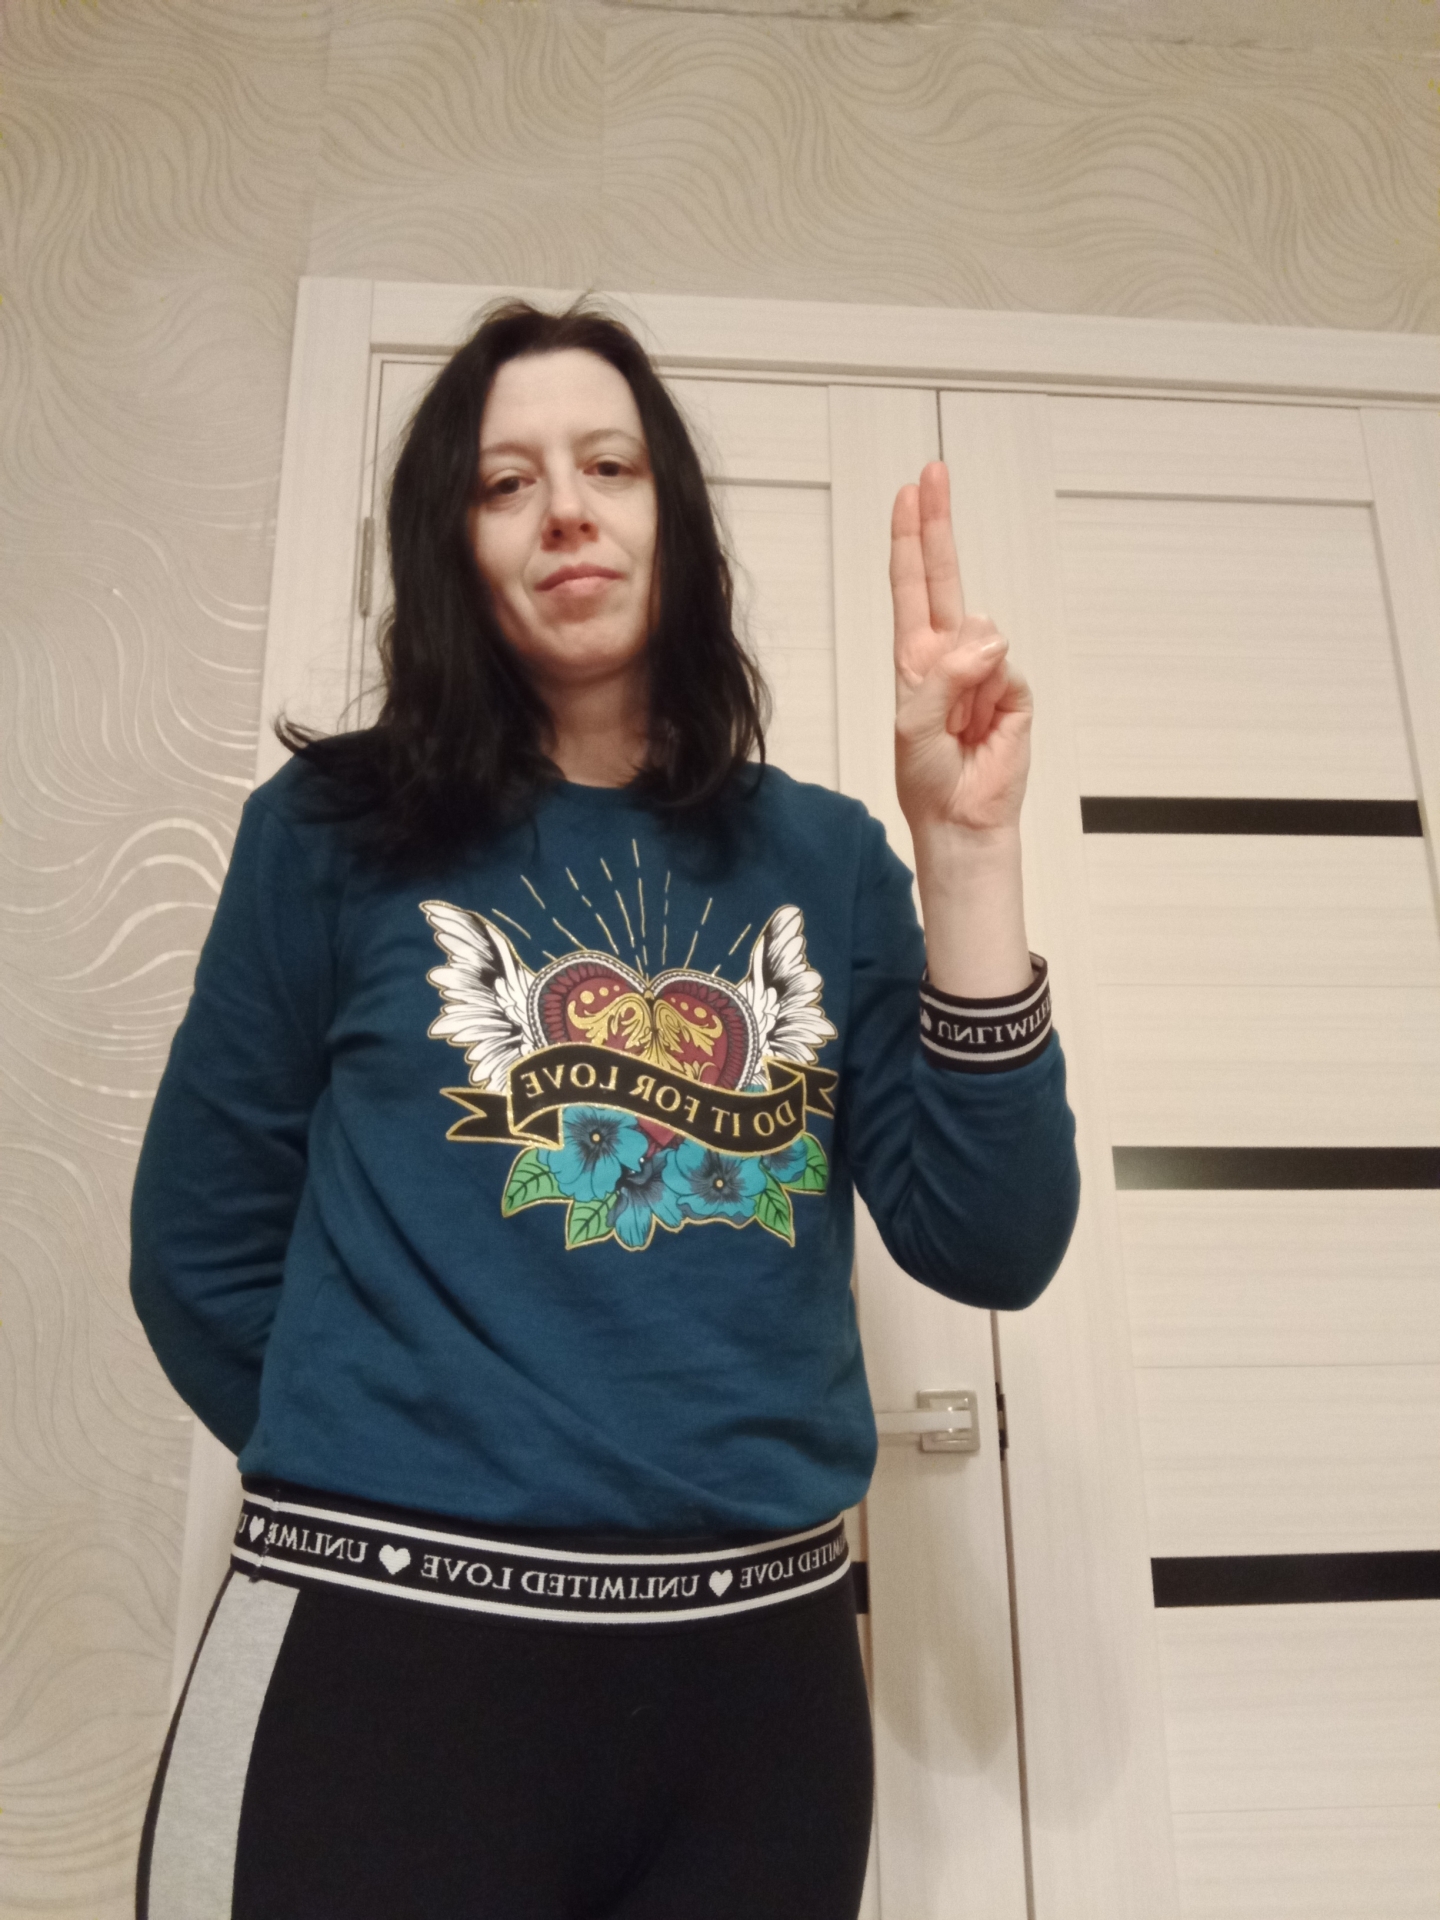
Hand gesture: two_up